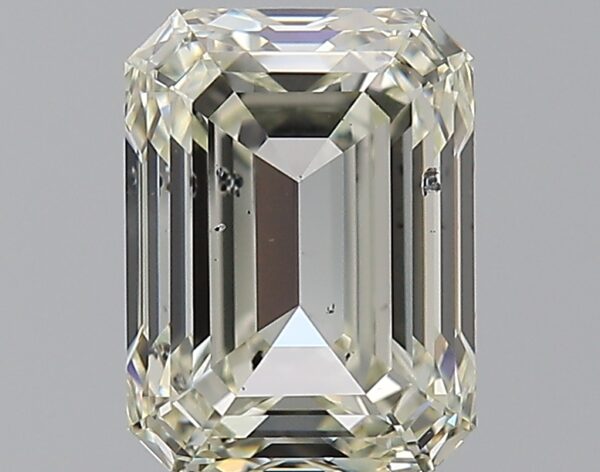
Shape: emerald
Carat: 2.81
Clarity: SI2
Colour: L
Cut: EX
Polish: EX
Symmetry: EX
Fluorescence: F
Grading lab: GIA
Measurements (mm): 8.97 x 6.63 x 4.56